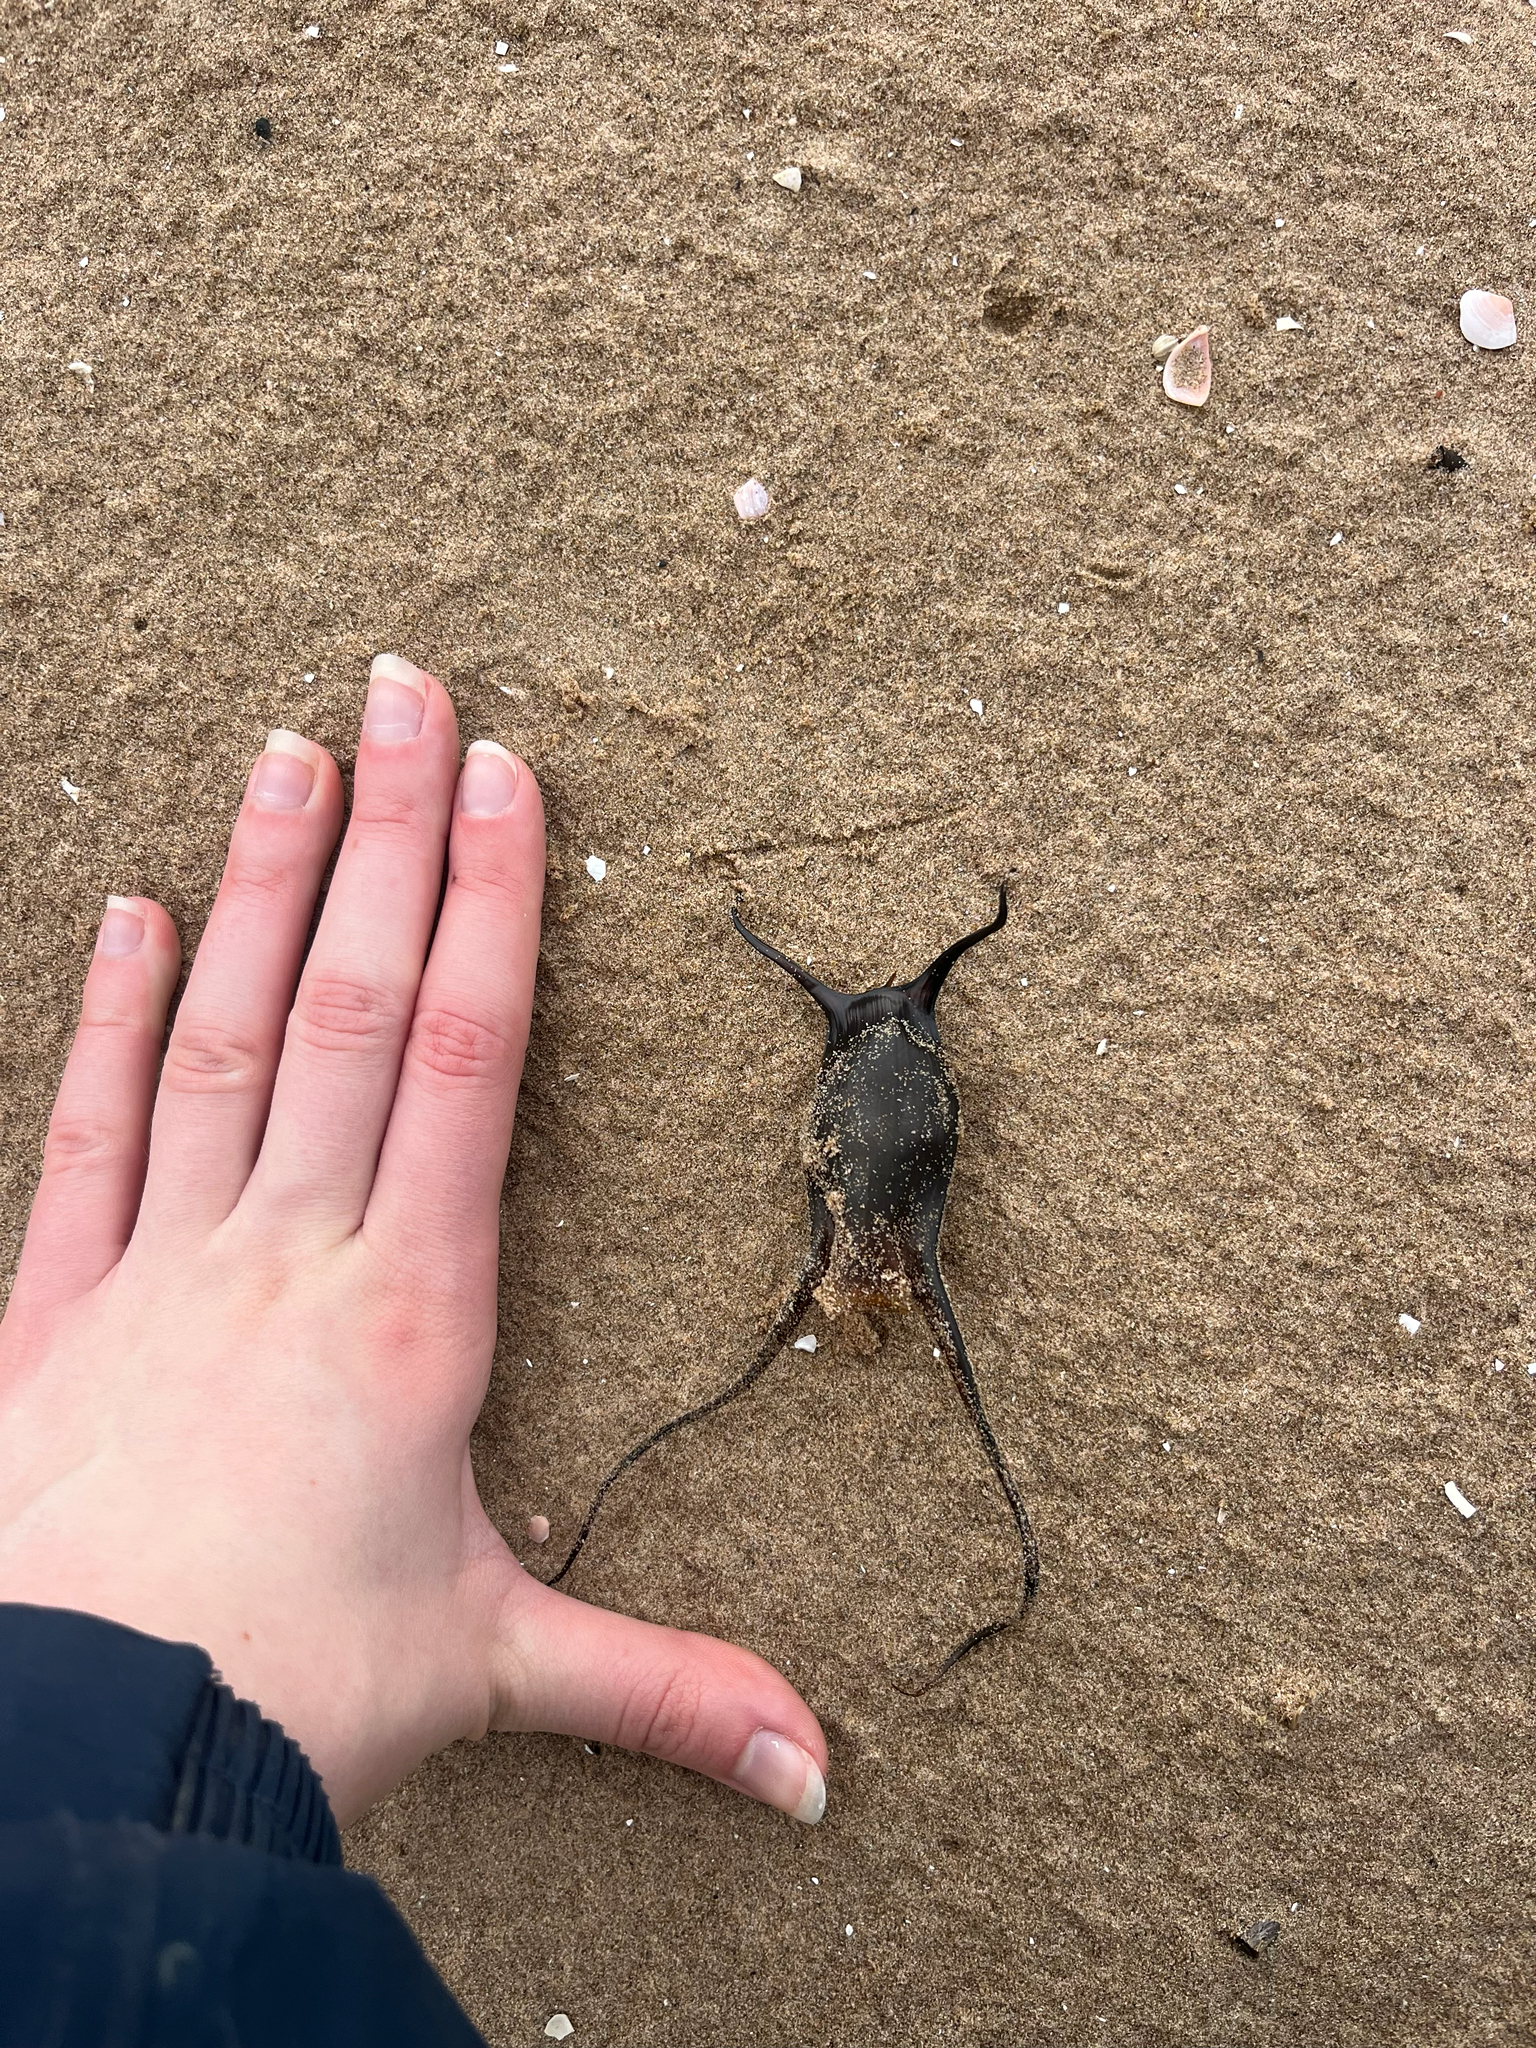
fish (species not among the labelled classes)